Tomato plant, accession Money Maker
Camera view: bottom (45 deg); turntable rotation: 210 degrees
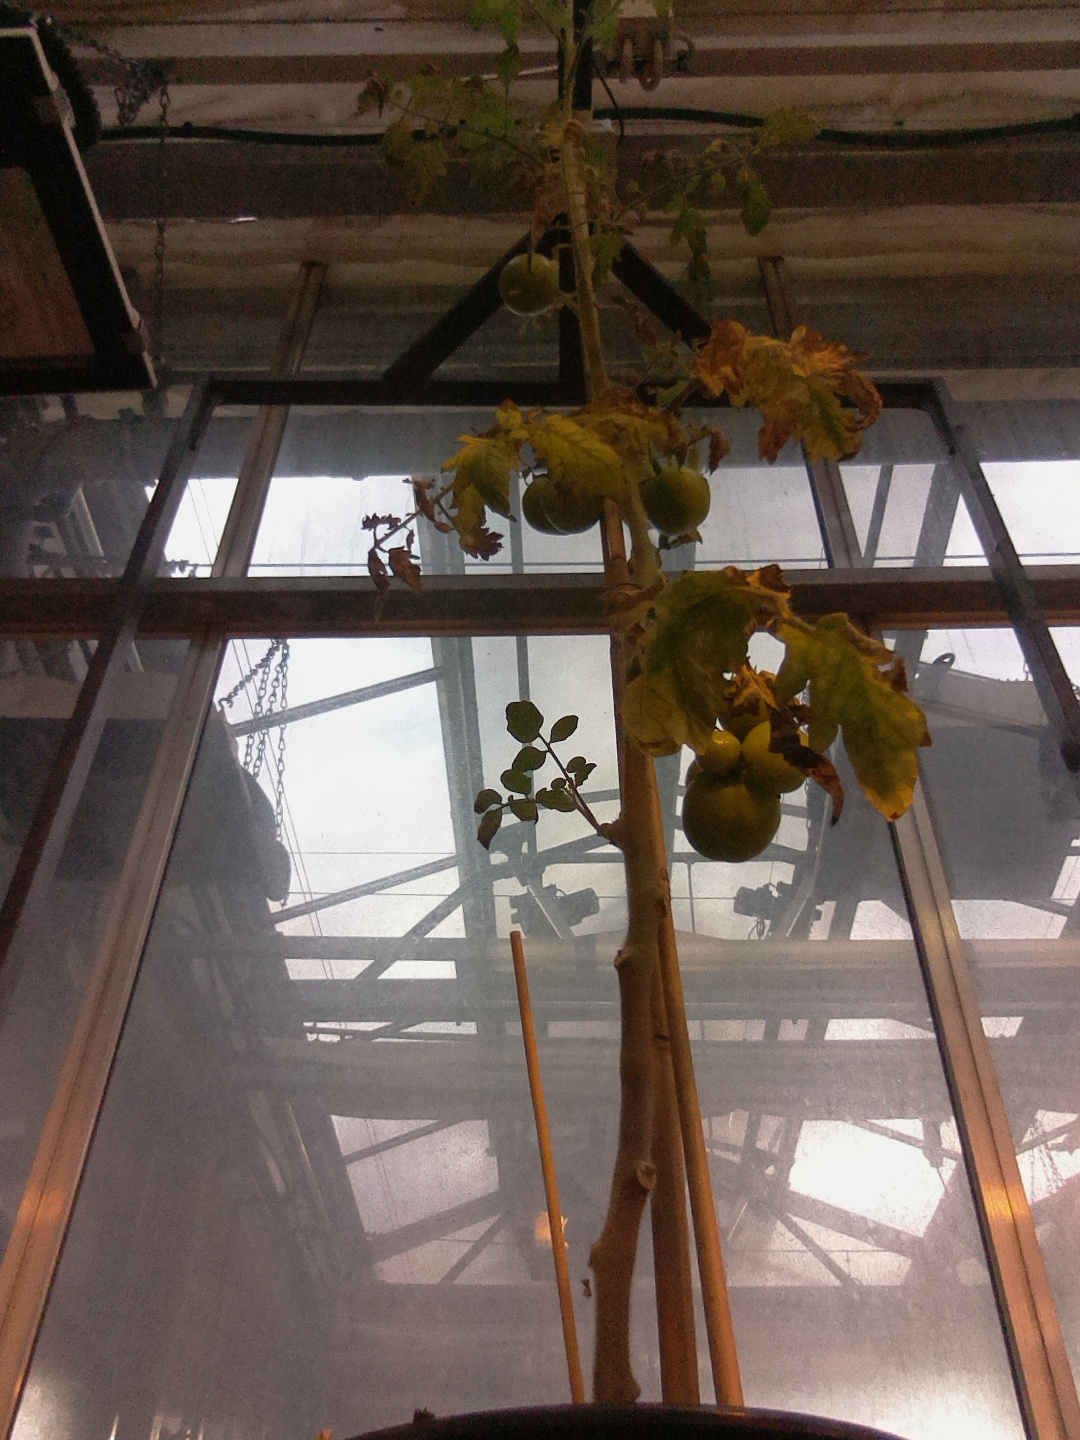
BBCH growth stage 77: 70%-80% of final fruit size